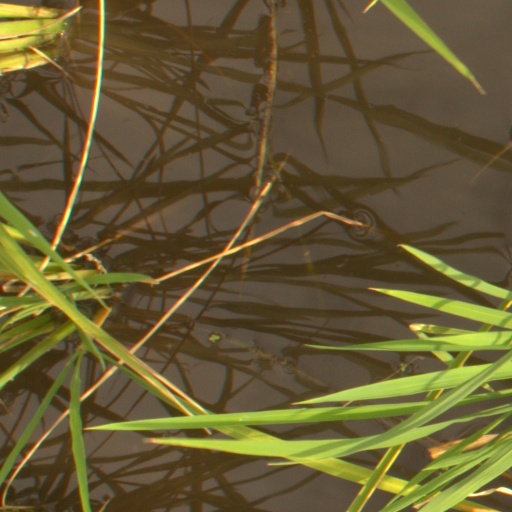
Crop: rice